Tuskegee Airmen

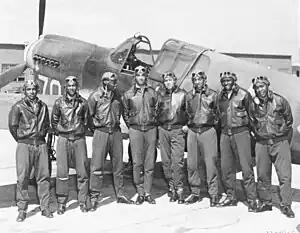
Eight Tuskegee Airmen in front of a P-40 fighter aircraft

The 99th was finally considered ready for combat duty by April 1943. It shipped out of Tuskegee on 2 April, bound for North Africa, where it joined the 33rd Fighter Group and its commander, Colonel William W. Momyer. Given little guidance from battle-experienced pilots, the 99th's first combat mission was to attack the small strategic volcanic island of Pantelleria, code name Operation Corkscrew, in the Mediterranean Sea to clear the sea lanes for the Allied invasion of Sicily in July 1943. The air assault on the island began 30 May 1943. The 99th flew its first combat mission on 2 June. The surrender of the garrison of 11,121 Italians and 78 Germans due to air attack was the first of its kind.